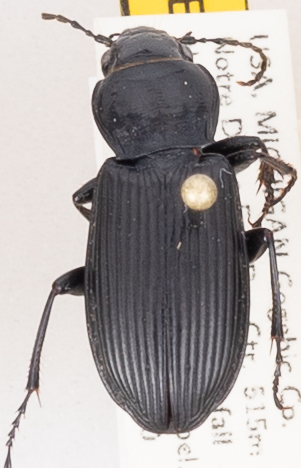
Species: Pterostichus melanarius melanarius
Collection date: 2018-05-30
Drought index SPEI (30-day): -1.45
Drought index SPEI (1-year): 0.39
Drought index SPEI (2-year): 2.09